New York State Route 366

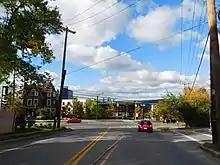
NY 366 westbound at NY 79 in Ithaca

NY 366 turns to the northeast through Dryden, intersecting the northern terminus of CR 161 (Turkey Hill Road) before intersecting with NY 13 after Baker Hill Road. NY 13 and NY 366 form a concurrency on this stretch, as a four-lane arterial known still as Dryden Road. The roads parallel Fall Creek nearby, eventually narrowing in lanes. At the intersection with Main Street, NY 13 continues eastward, while NY 366 turns northward on Main Street, entering the hamlet of Etna. In Etna, NY 366 intersects with CR 109 (Etna Lane) on the shore of Fall Creek. The two routes are concurrent for less than a block before CR 109 heads eastward towards NY 13. NY 366 parallels Fall Creek through Dryden, sticking as a two-lane local road before entering the town of Freeville. In Freeville, NY 366 retains its Main Street moniker, but becomes a residential street before intersecting with NY 38 (Railroad Street / Groton Road). This intersection serves as the eastern terminus for NY 366, but the right-of-way continues out of Freeville as CR 105 (Fall Creek Road) toward the hamlet of Red Mills.